One-Two-Go Airlines Flight 269

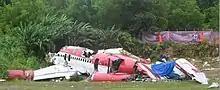
Full overview of the aircraft wreckage

One-Two-Go Airlines Flight 269 (OG269) was a scheduled domestic passenger flight from Bangkok to Phuket, Thailand. On 16 September 2007, about 15:41 ICT, the McDonnell Douglas MD-82 operating the flight crashed into an embankment beside runway 27 at Phuket International Airport (HKT) bursting into flames upon impact during an attempted go-around after an aborted landing, killing 90 of the 130 people on board (including one person who died of burn injuries several days after the crash). It is the third deadliest aviation incident to occur in Thailand.